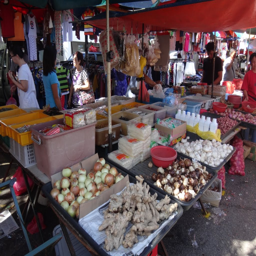
biological species , biological species , onion and dried spices at the morning market